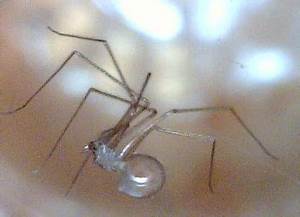
Label: spider